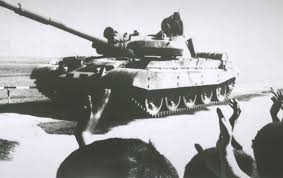
Label: Tank